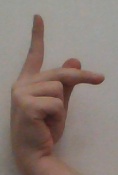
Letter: dha